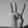
ASL letter: W